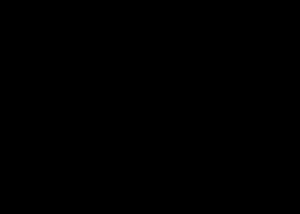
Le Règlement Produit de Construction ou Règlement n°305/2011 est un règlement de l'Union européenne s'appliquant aux produits de construction. Ce règlement établit les conditions de commercialisation de ces produits sur le marché de l'Union européenne. Il oblige notamment le fabricant à établir une déclaration de performances et à apposer le marquage CE sur son produit.
Le marquage CE a été créé dans le cadre de la législation d'harmonisation technique européenne. Le marquage CE n'est ni une marque de certification ni une indication de l'origine géographique du produit, c'est un marquage réglementaire qui n'implique donc pas que le produit ait été fabriqué dans l'Union européenne. Un produit marqué « CE » répond à toutes les exigences essentielles de chacune des directives qui lui sont applicables :